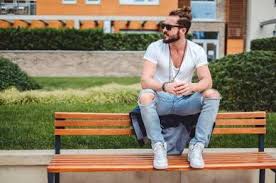
Label: Sneaker